Laubach

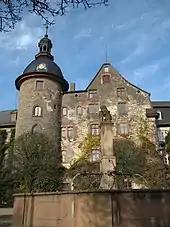
Laubach Castle

The dense Laubach Woods spread into the foothills of the Vogelsberg Mountains. With its many historic and colorful half-timbered (") buildings, Laubach is an area of interest to tourists.